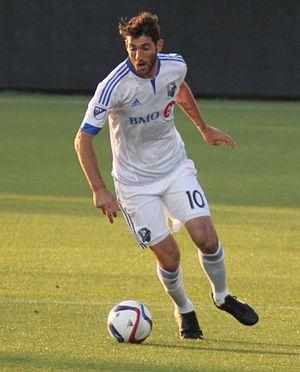
Ignacio Piatti, né le 4 février 1985 à General Baldissera, dans la province de Córdoba, est un footballeur argentin jouant au poste d'ailier avec San Lorenzo.
L'Impact de Montréal est une équipe canadienne de soccer et une franchise de Major League Soccer basée à Montréal au Québec.